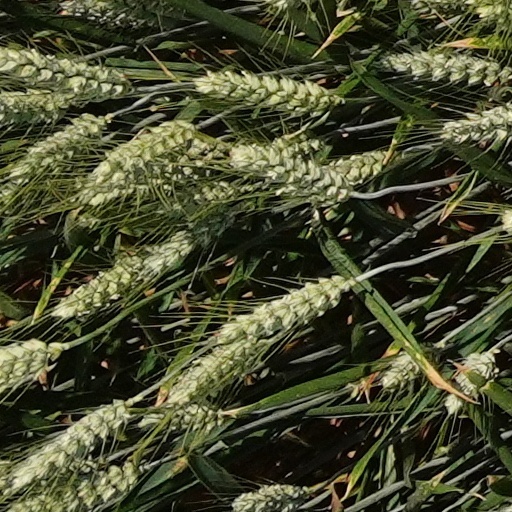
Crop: wheat